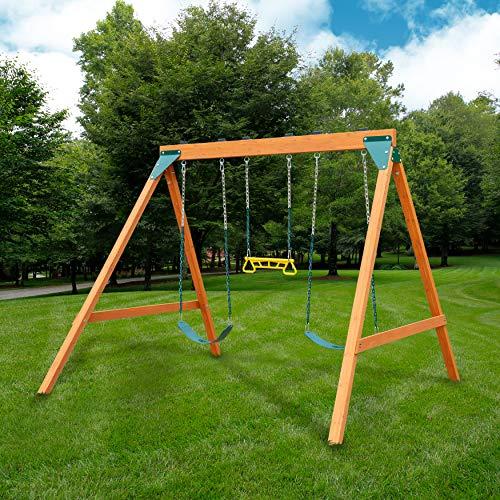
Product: Swing-N-Slide PB 8360 Ranger Wooden Swing Set with Swings
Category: Toys & Games | Sports & Outdoor Play | Play Sets & Playground Equipment
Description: Features two swing seats and a ring/trapeze combination swing, all with pinch free coated chains.
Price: $215.00
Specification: ProductDimensions:104x92x82inches|ItemWeight:97pounds|ShippingWeight:97pounds(Viewshippingratesandpolicies)|ASIN:B07R37FP8K|Itemmodelnumber:PB8360|Manufacturerrecommendedage:3months-10years